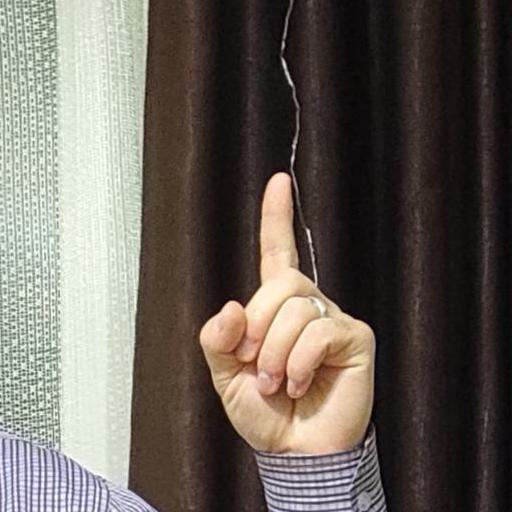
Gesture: one